Carniola

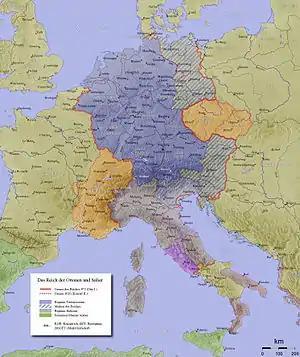
The "Mark Krain" (March of Carniola) was in the southeast of the 10th-century Holy Roman Empire. Its namesake and capital was Krainburg (now Kranj).

Carniola was governed by the Franks about the year 788, and was Christianized by missionaries from the Patriarchate of Aquileia and others. When Charlemagne established the margraviate of Friuli, he added to it a part of Carniola. After the division of Friuli, it became an independent margraviate, having its own Slavic margrave residing at Kranj, subject to the governor of Bavaria at first, and after 976 to the Dukes of Carinthia. Henry IV gave it to the Patriarch of Aquileia (1071) and it formed part of the Patriarchal State of Friuli.